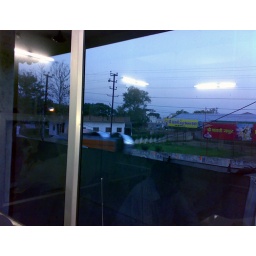
scine in my office glass